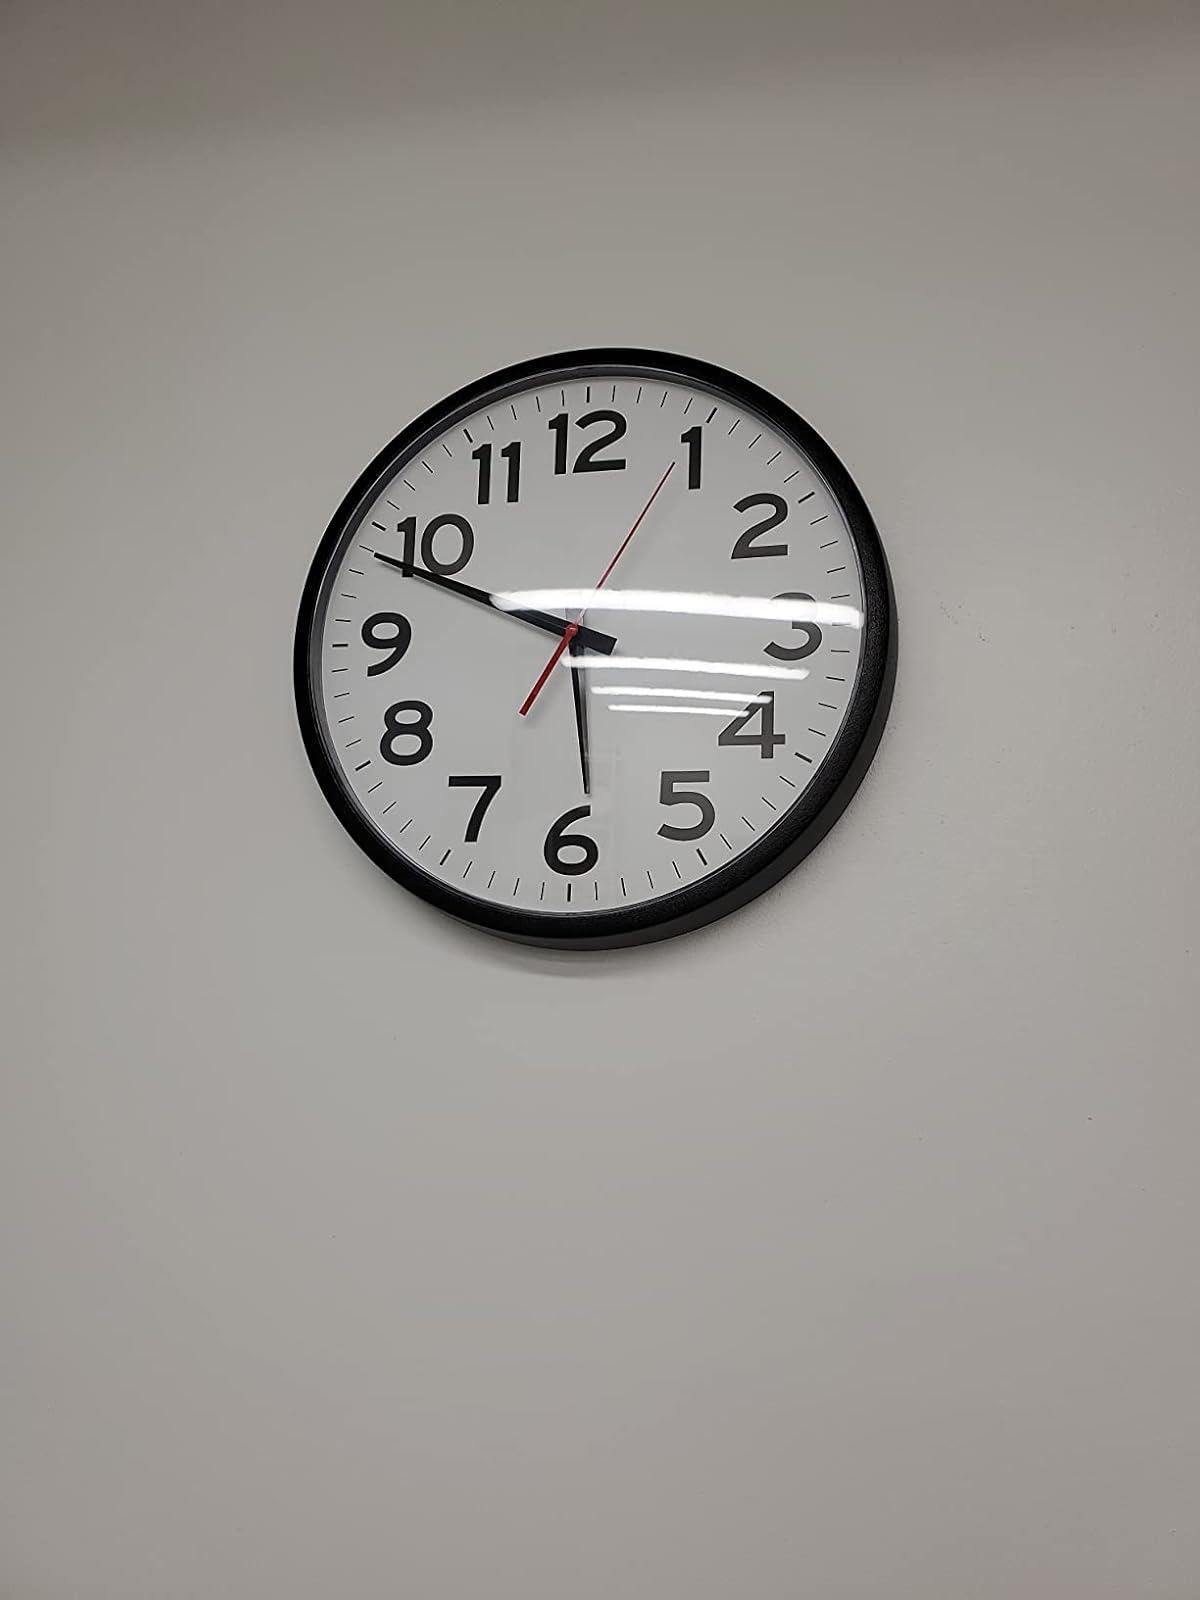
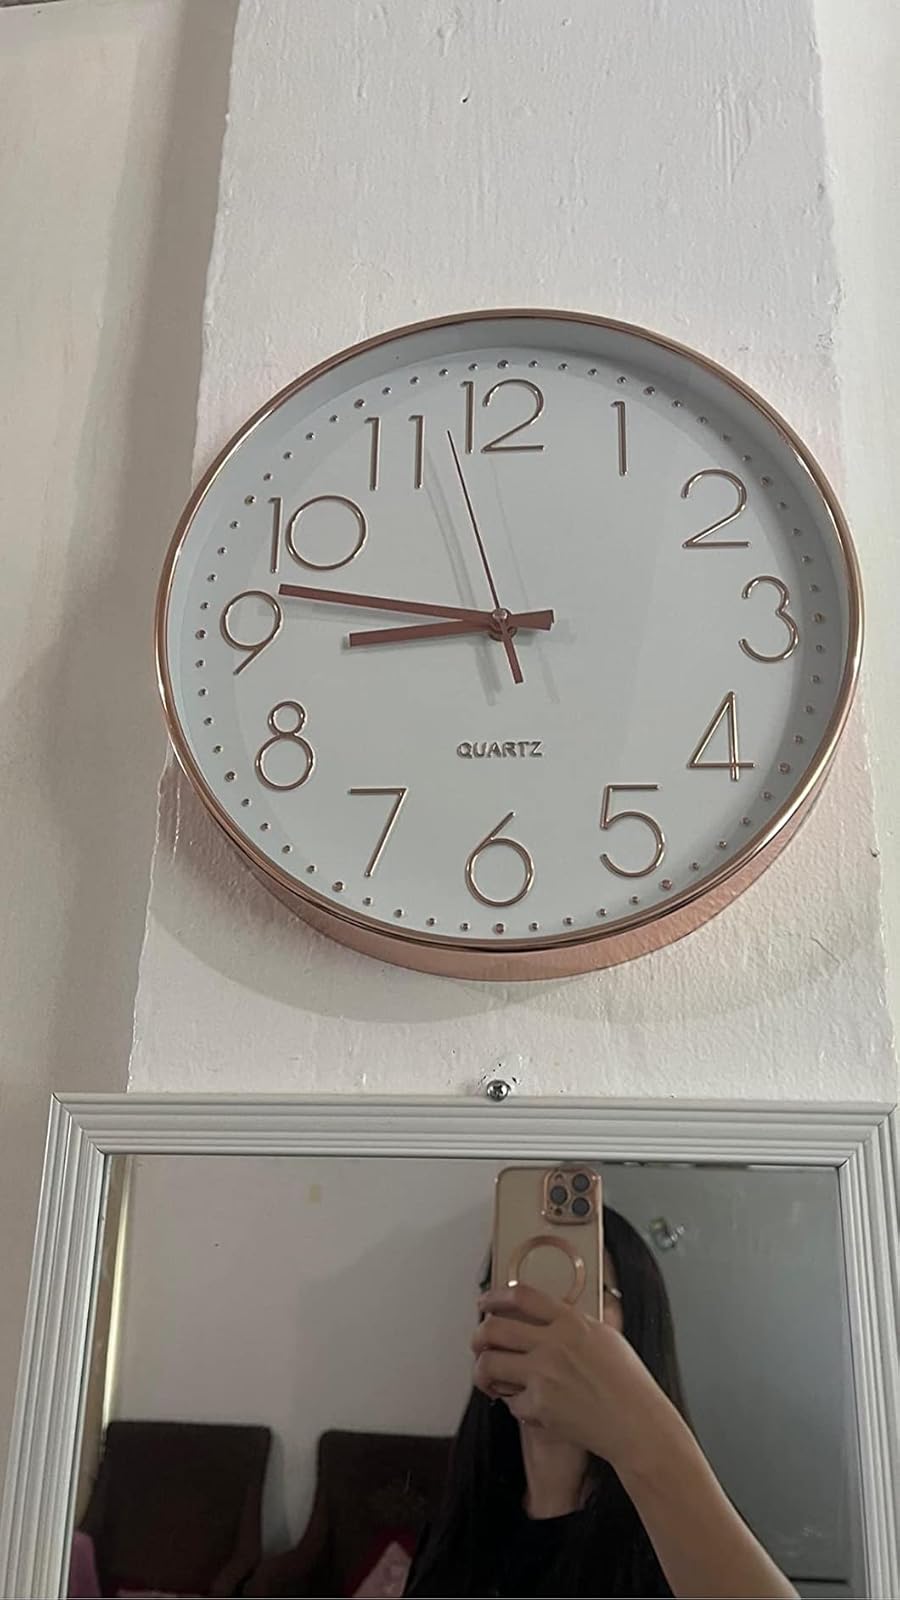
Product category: clock
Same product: no